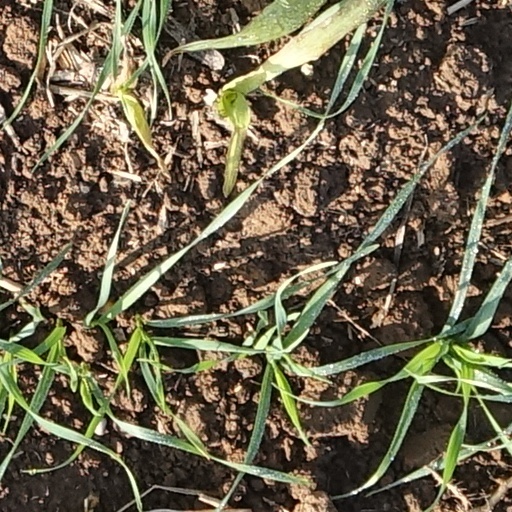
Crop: wheat